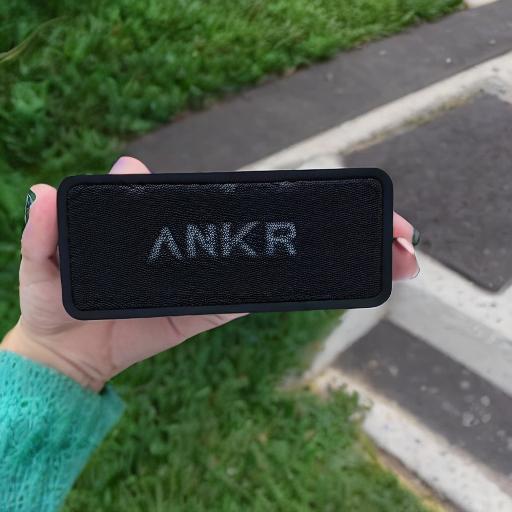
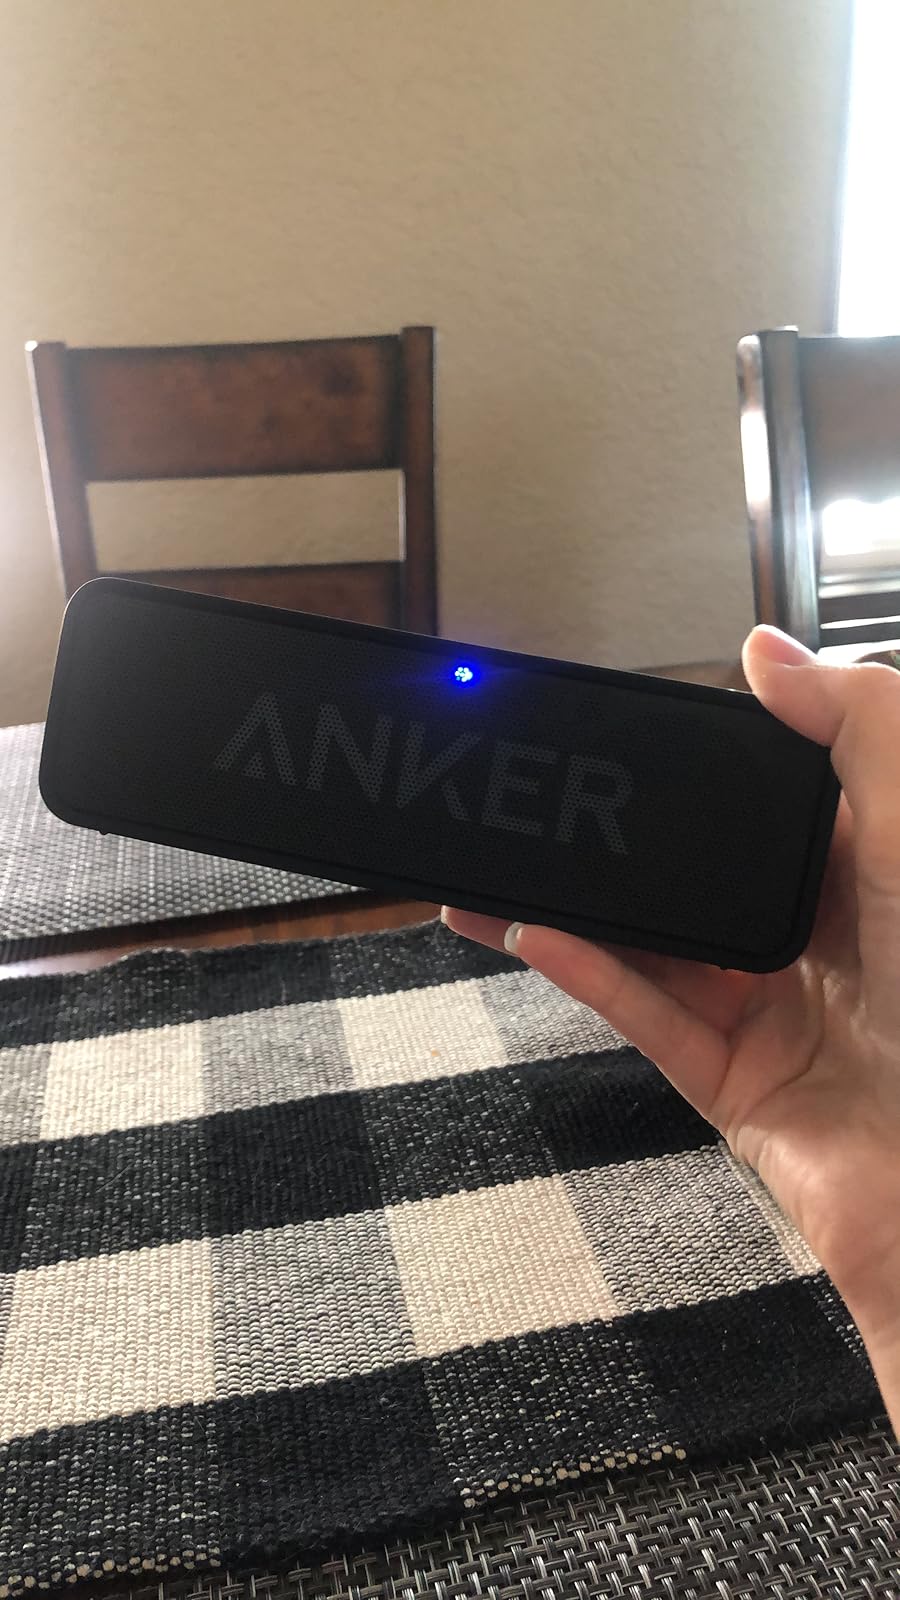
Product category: speaker
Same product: no